Ranke Library

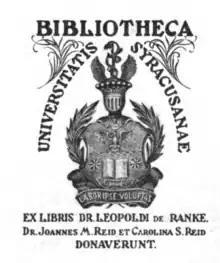
Syracuse University von Ranke bookplate

Leopold von Ranke (21 December 1795 – 23 May 1886) was a German historian and a founder of modern source-based history. According to Caroline Hoefferle, "Ranke was probably the most important historian to shape [the] historical profession as it emerged in Europe and the United States in the late 19th century." He was able to implement the seminar teaching method in his classroom and focused on archival research and analysis of historical documents. Building on the methods of the Göttingen school of history, Ranke set the standards for much of later historical writing.